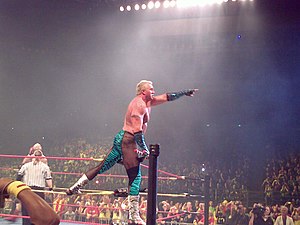
Ed Leslie
Ed Leslie (2009).
Edward Harrison "Ed" Leslie er en tidligere amerikansk wrestler, der er mest kendt for sine kampe i World Wrestling Federation under ringnavnet Brutus "The Barber" Beefcake", hvor han bl.a. vandt WWF World Tag Team Championship sammen med Greg Valentine. Han arbejdede senere for World Championship Wrestling under en række forskellige navne, heriblandt The Butcher, The Booty Man og The Disciple.